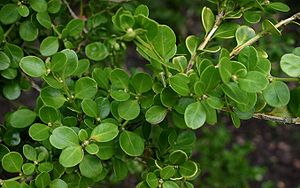
Småbladet buksbom
Småbladet Buksbom i den kinesiske variant.
Småbladet Buksbom er en stedsegrøn busk.